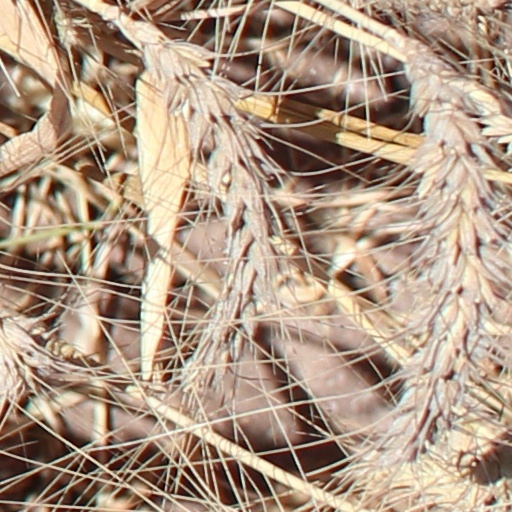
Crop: wheat